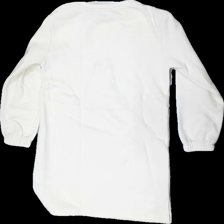
View: back
Type: Sweater
Category: Children
Brand: H&M
Colors: Multicolor, Beige, Brown, Blue
Material: 83% cotton, 17% polyester
Pattern: Other
Cut: Long
Size: 134
Season: Autumn
Price range: <50
Recommended usage: Export